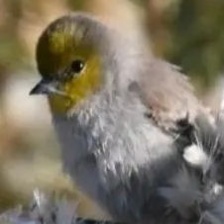
Species: VERDIN
Scientific name: AURIPARUS FLAVICEPS